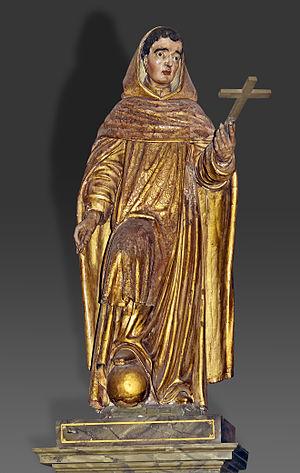
Louis Bertrand, en espagnol Luis Beltrán, est un missionnaire espagnol, de l'ordre des Dominicains.
L'église Saint-Exupère est une église paroissiale de style baroque qui se situe dans l'ancien quartier de Saint-Michel sur la rive droite de Toulouse. Son petit clocher octogonal abrite un carillon de 14 cloches.
Thibaud Maistrier, né à Dijon vers 1629 et mort en 1675 à Toulouse, est un sculpteur français.